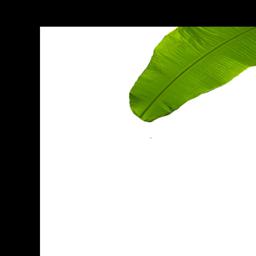
Label: BHIMKOL